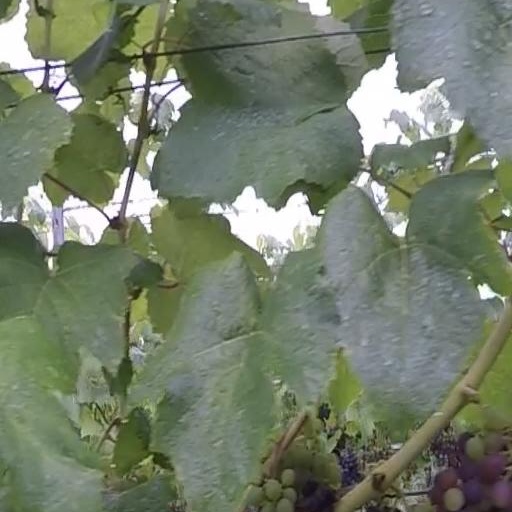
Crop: grape